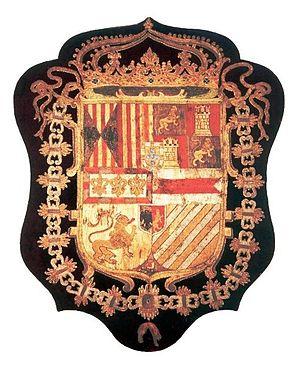
Francisco de Sande était un juriste et gouverneur espagnol. Il fut gouverneur général des Philippines du 25 août 1575 à avril 1580, gouverneur général du Guatemala et président de la Real Audiencia de Santafé de Bogotá de 1596 à sa mort.